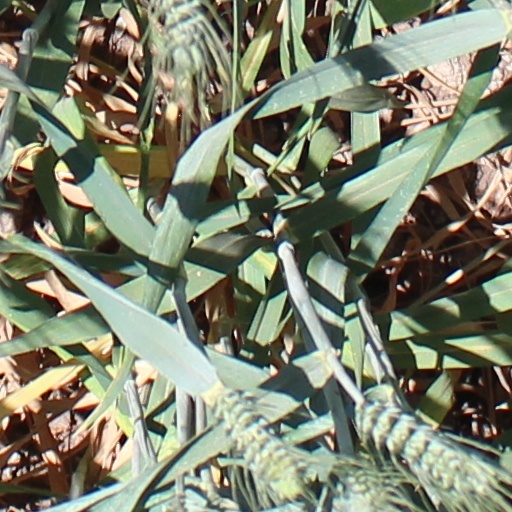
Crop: wheat